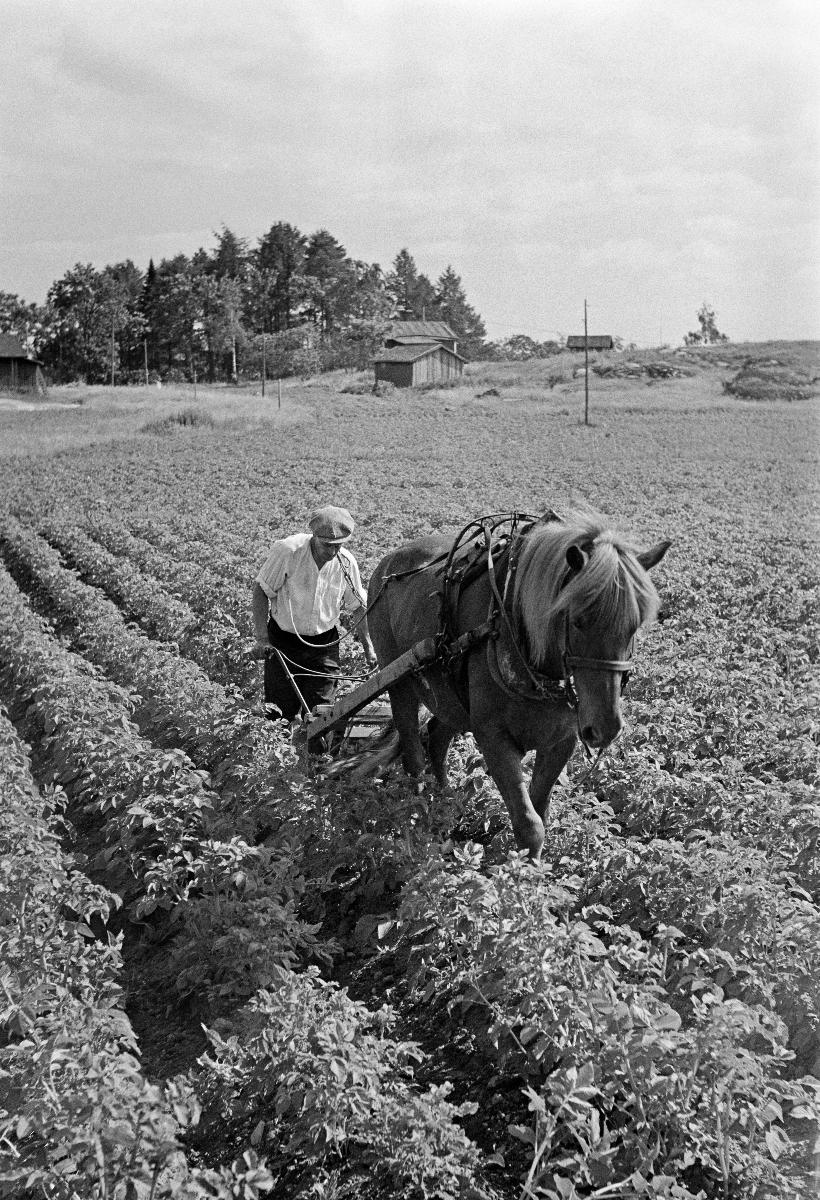
Perunanviljelyä Helsingissä
Potatisodling i Helsingfors; Potatoe cultivation in Helsinki
sisällön kuvaus: Perunapellon kyntöä Viikissä Helsingissä heinäkuussa 1940. content description: Plowing of a potato field in Viikki, Helsinki in July 1940. innehållsbeskrivning: Plöjning av potatisåker i Vik, Helsingfors juli 1940.
Kuvaaja: Sundström, Hugo, kuvaaja
Vuosi: 1940
Paikka: Suomi, Uusimaa, Helsinki, Viikki Helsinki
Aiheet: HBL; peruna; kaupungit (alueet); pellot; kyntö; työhevoset; potato; fields (agriculture); ploughing (agriculture); workhorses; potatoes; cities; potatoe fields; fields; work horses; plowing; potatis; åkrar; plöjning; arbetshästar; odling; städer; hästar; potatisodlingar; mellankrigstiden